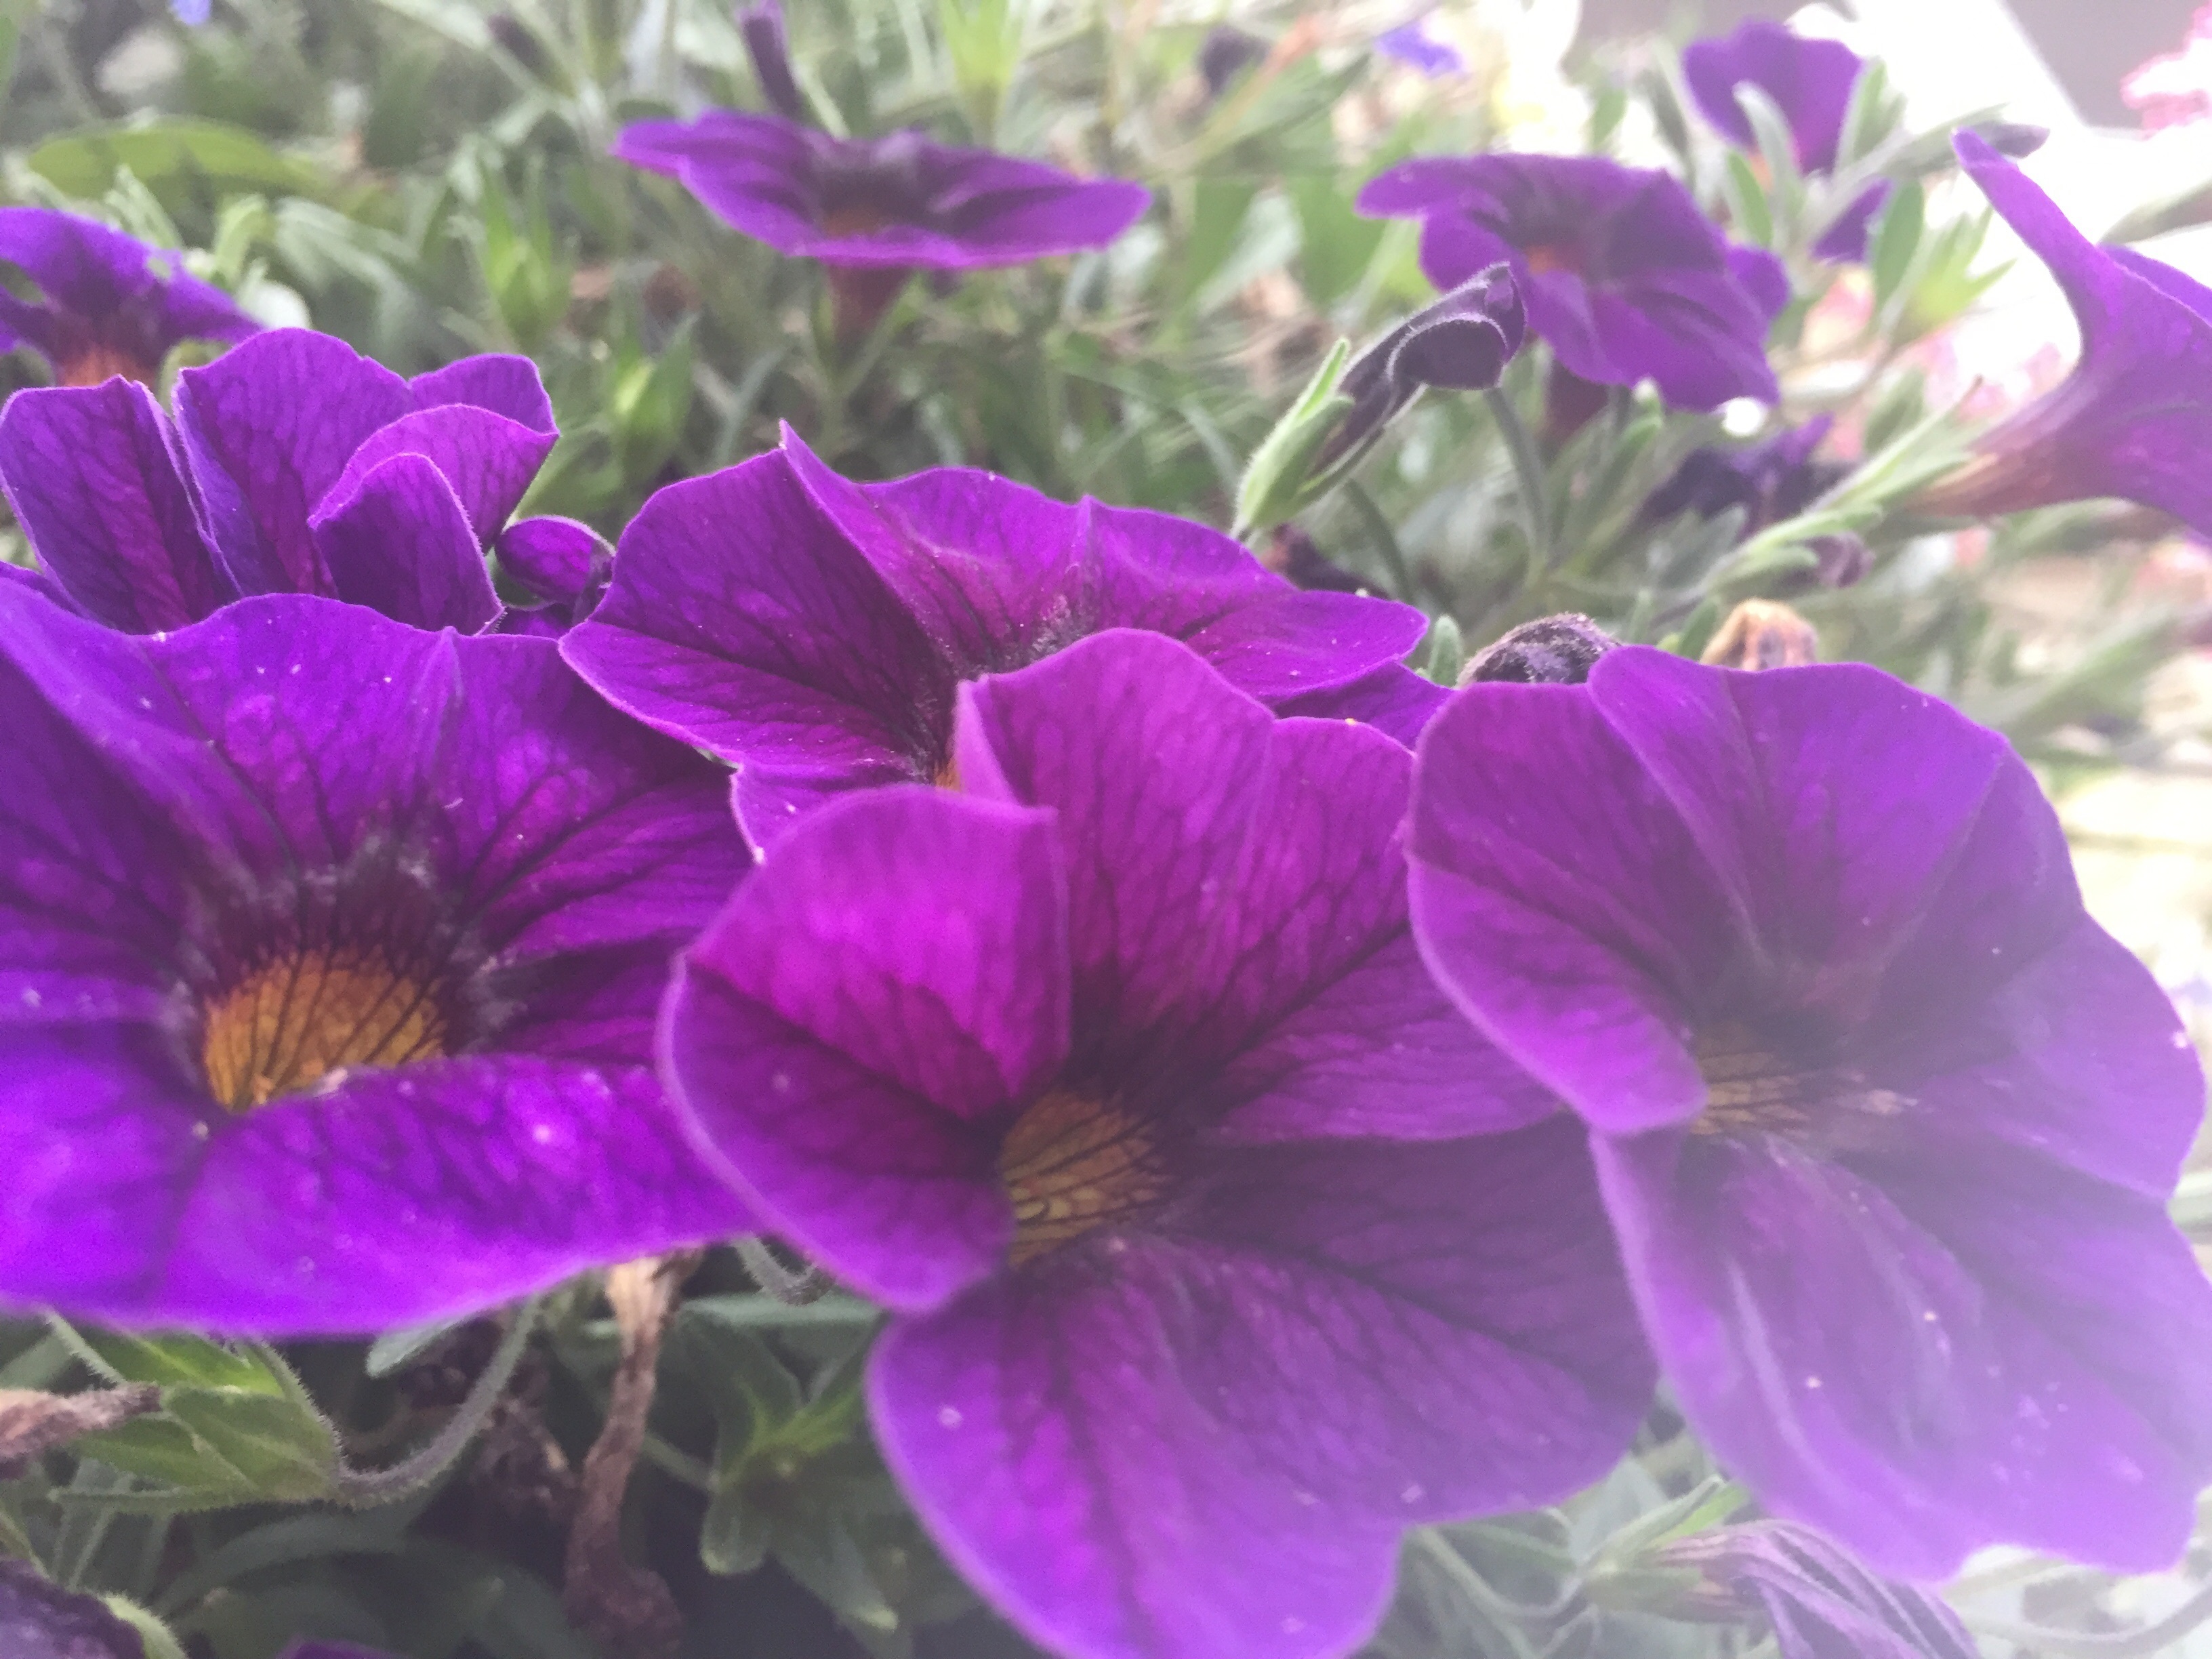
plant, flower, petal, flora, flowering plant, annual plant, land plant